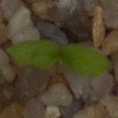
Label: common_chickweed